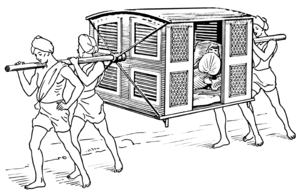
Une chaise à porteurs était une cabine munie de brancards et portée à bras d'hommes, utilisée pour se déplacer individuellement. À la différence des litières des Romains ou des hommes du Moyen Âge où le passager était couché, elle offre un siège qui permet de voyager en position assise et limite le nombre de porteurs.
Théophane ou Jean-Théophane Vénard, né le 21 novembre 1829 à Saint-Loup-sur-Thouet et mort le 2 février 1861 à Hanoï, est un prêtre des Missions étrangères de Paris. Missionnaire au Tonkin, il y est condamné à mort et exécuté. Il est par la suite déclaré bienheureux, puis saint, par l'Église catholique.
Un palanquin est une sorte de chaise, ou de litière, portée par des hommes ou par des animaux et dont les personnes importantes se servent, dans une grande partie de l'Asie, pour se faire transporter d’un lieu à un autre. Présent en Inde et en Chine depuis quelque deux mille ans, le palanquin se rencontre également au Japon, en Corée et au Ghana. À la différence de la chaise à porteurs européenne, le palanquin est parfois porté par un grand nombre de porteurs, marquant ainsi le statut de son occupant.